The Finest Hour

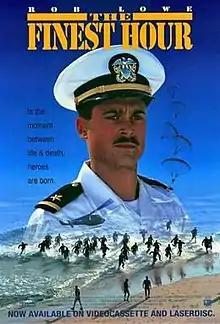

The Finest Hour (released in the Philippines as Desert Storm: The Final Battle) is a 1992 American war drama film starring Rob Lowe and Gale Hansen as Navy SEALs-in-training who become best friends. When a woman comes between them, however, it takes a war to bring them back together again.